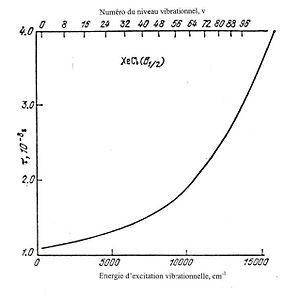
résolution vibrationnelle xecl
Le chlorure de xénon est une molécule exciplexe découverte dans les années 1970. Elle est à la base d'un laser à excimère dont la longueur d'onde d'émission est 308 nm. Il est très utilisé notamment en médecine. L'une de ses utilisations les plus étonnantes est son emploi pour simuler l'image du corps qui se trouve sur le Suaire de Turin. Ces expériences montrent la possibilité qu'une salve directionnelle de radiations ultraviolettes puisse avoir joué un rôle dans la formation de l'image présente sur le Suaire. Le résultat montre des analogies avec l'original à l'échelle microscopique pour les fils et fibres irradiés. Seule la profondeur de la coloration induite ne coïncide pas avec l'original. L'autre problème est que l'application d'une fine couche de sucre comme c'est le cas sur l'original, fait disparaître les changements morphologiques induits par les irradiations laser. Cette expérience appuie l'hypothèse que la formation de l'image puisse être due à une décharge de couronne UV ou VUV.